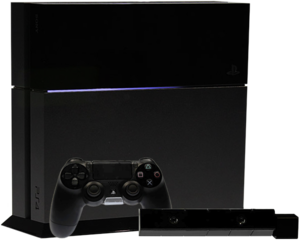
PlayStation 4
En PlayStation 4 konsol samt en DualShock 4 controller og PlayStation Camera.
PlayStation 4 er en spilkonsol produceret af Sony Computer Entertainment og er efterfølgeren til PlayStation 3 som en del af PlayStation serien. PlayStation 4 konkurrerer med Microsofts Xbox One, og Nintendos Wii U som alle er en del af den 8. generations spillekonsoller. Konsollen blev annonceret d. 21. februar 2013 og udkom i Danmark 29. november, 2013.